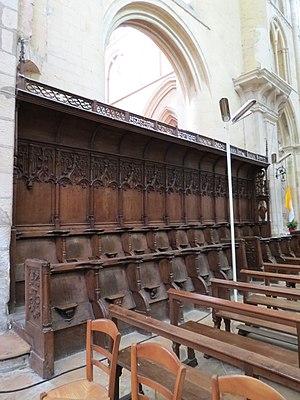
Stalles de Saint-Pierre-sur-Dives.